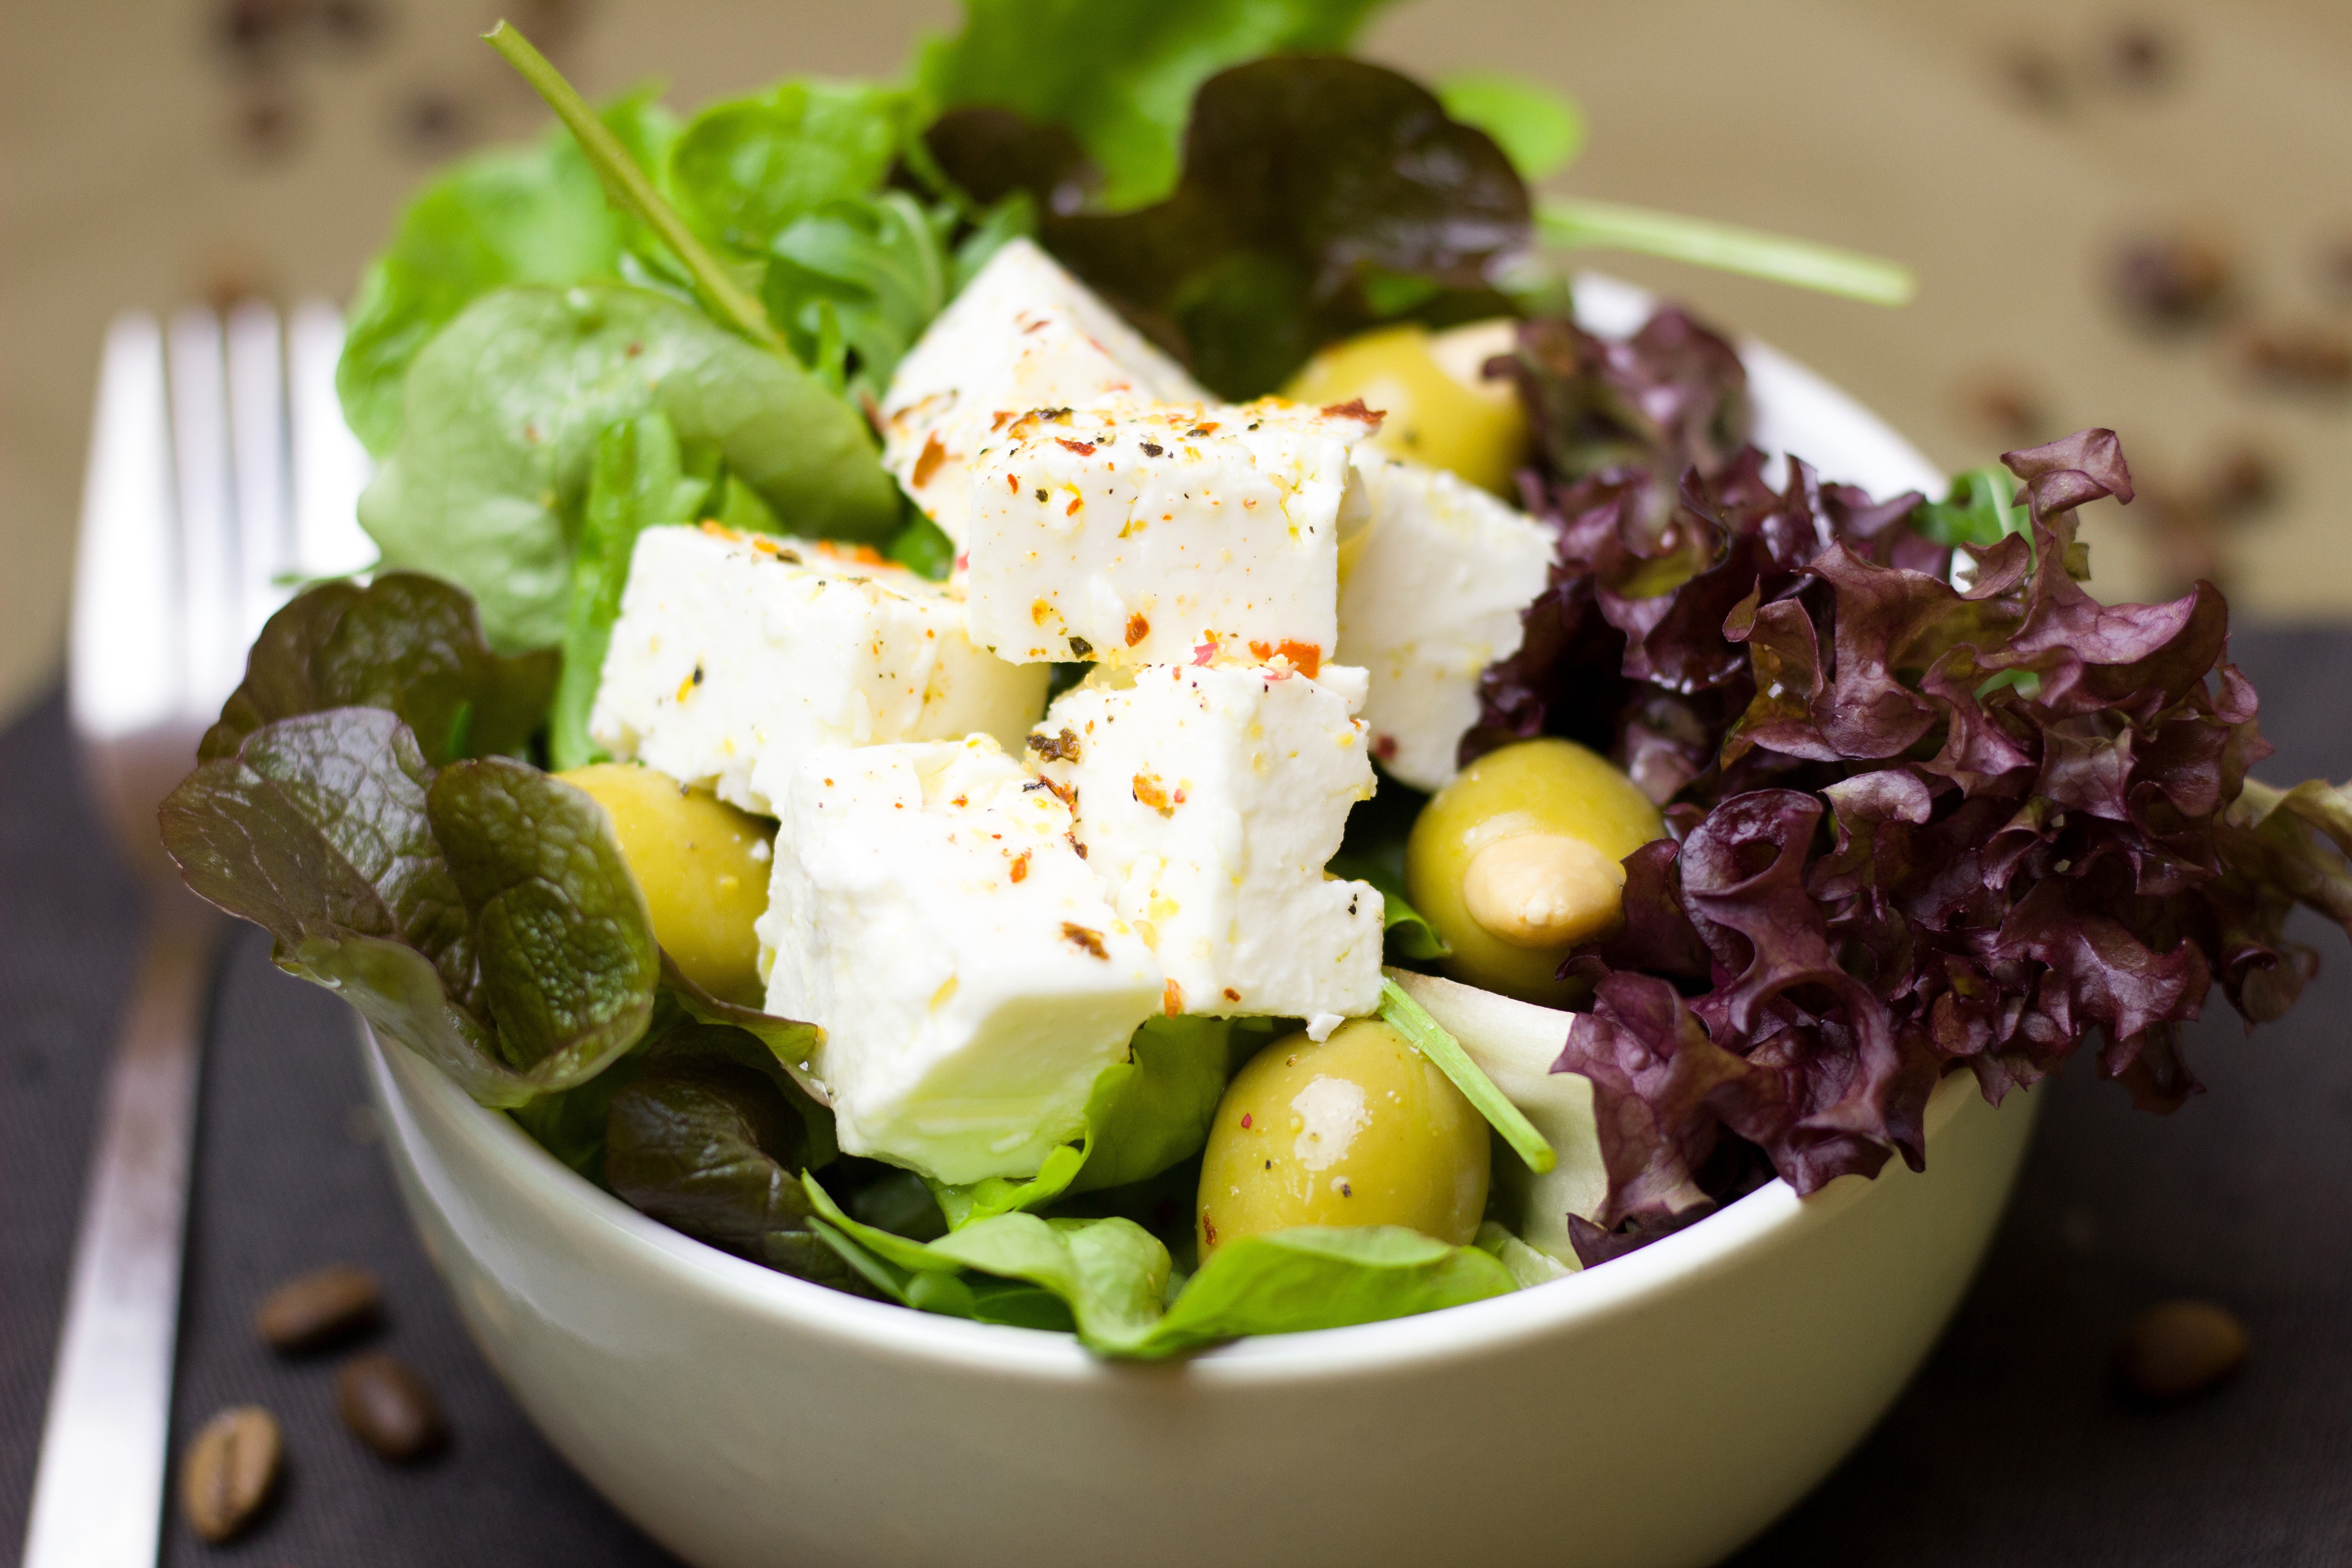
dish, food, cuisine, salad, ingredient, feta, greek salad, waldorf salad, vegetarian food, produce, vegan nutrition, garden salad, vegetable, goat cheese, recipe, greek food, cheese, tofu, leaf vegetable, dairy, lettuce